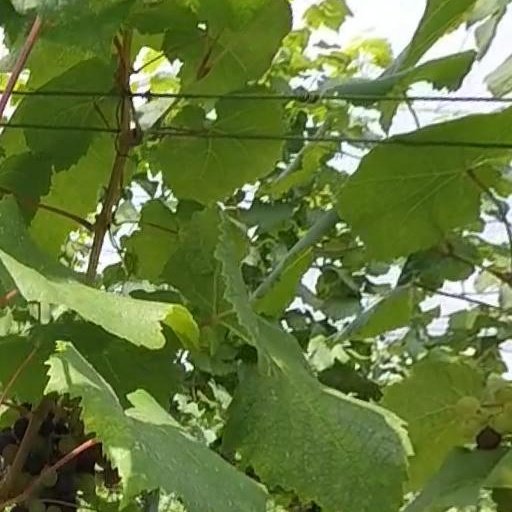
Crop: grape